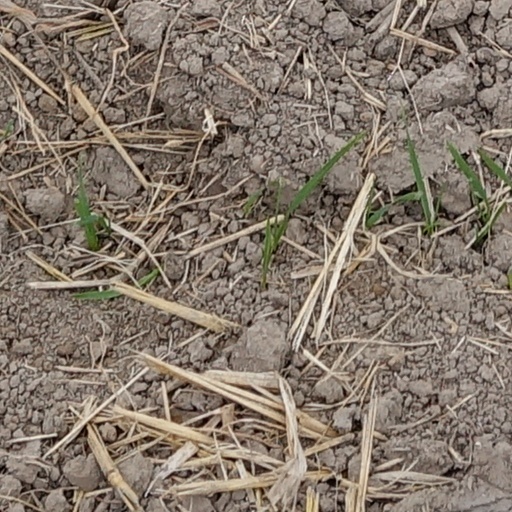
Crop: wheat